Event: Hurricane Matthew
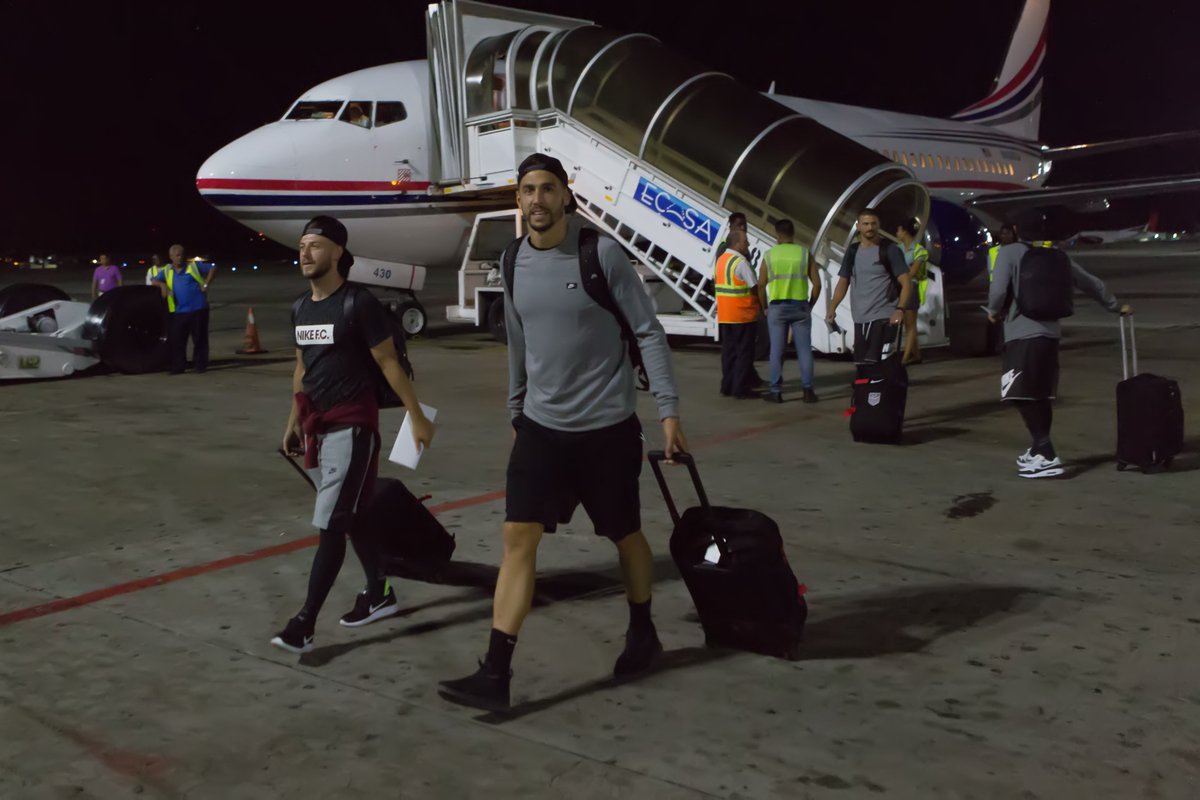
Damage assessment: no_damage